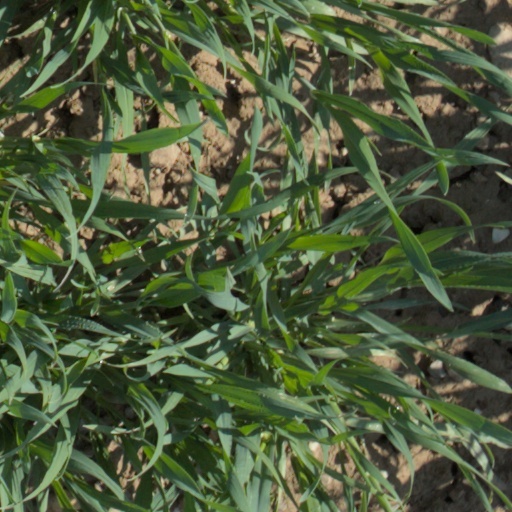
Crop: wheat